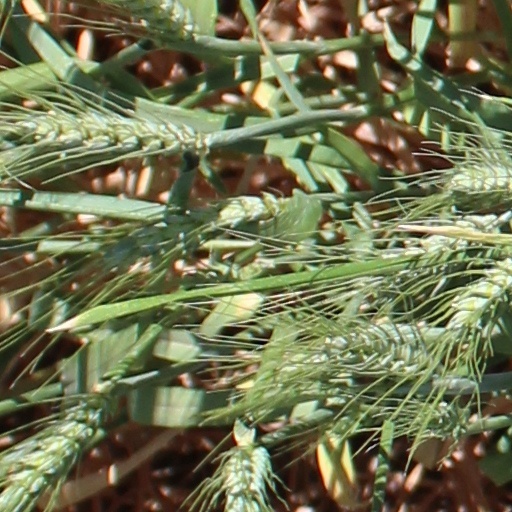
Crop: wheat